Anthony F. Ciampi

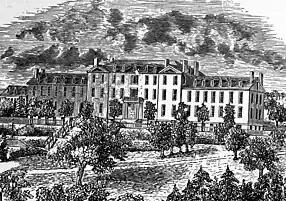
Sketch of Fenwick Hall in 1861

Ciampi was selected to resume the presidency after Blenkinsop, taking office on 15 August 1857. Nine days after taking office, the Panic of 1857 occurred, straining the college's finances. The school also lacked funds to hire a sufficient number of teachers, and besides Patrick Healy, those it had were of poor quality. Ciampi was unable to restrain several Jesuit scholastics who corporally punished and injured students, against Ciampi's orders and the Jesuit's rules. In December 1857, Ciampi had to send the students home early to avoid the cost of housing them.